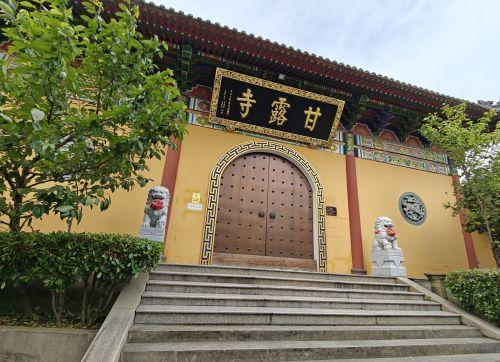
地标名称：甘露寺
所在城市：宁波市·鄞州区